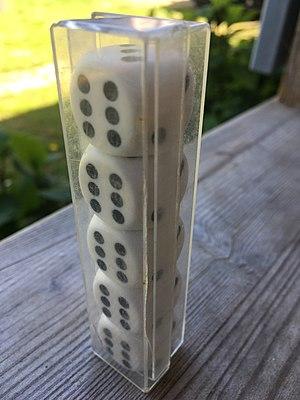
5 dés de six faces